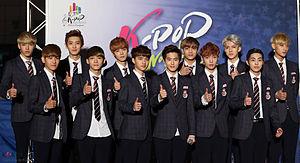
Cet article est une liste non exhaustive de boys bands.
EXO est un groupe sud-coréano-chinois formé en 2011 et produit par le label SM Entertainment.
La discographie du boys band sud-coréano-chinois EXO consiste de quatre albums studios, cinq mini-albums et de dix-neuf singles. EXO est formé sous SM Entertainment en 2011, et consiste à la base de douze membres séparés en deux sous-groupes, EXO-K et EXO-M, sortant la même musique simultanément en coréen et en chinois, respectivement en Corée du Sud et en Chine.